The Coming War with Japan

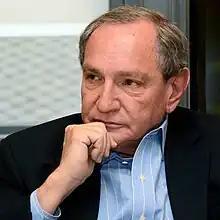
George Friedman in 2017

A review by James Fallows in the May 1991 issue of the "New York Review" was critical of the book, saying that it "does not come close to proving its announced case" and that ""The Coming War" is unconvincing, but it is not stupid", and predicting that "In twenty years the passages warning about submarine duels will, I think and hope, look bizarre". The book received a mixed review by Victor V. Fic in the September–October 1991 issue of the journal "Challenge". Fic found the book "deserv[ed] respect for its courage and candour" but also that "Friedman and LeBard's prognostication about war is built upon a series of assumptions that are more like loose pebbles than solid bedrock". Fic also criticised the book for what he saw as placing the blame for Japan-US tension entirely on the US, though he also said that this "nullifies any accusation that their book is Japan-bashing". A review by Ray S. Cline in the Fall 1991 edition of "Foreign Policy" summarised the book as "one-sided, sensational".